Yellow Wolf (Nez Perce)

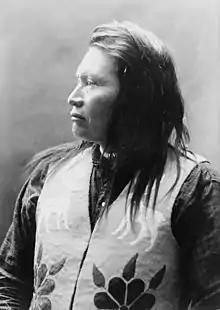
Photo of Yellow Wolf in his fifties, taken by or for Lucullus Virgil McWhorter, during the course of their friendship and collaboration on the story of Yellow Wolf's people.

Yellow Wolf or He–Mene Mox Mox (born c. 1855, died August 1935) was a Nez Perce warrior who fought in the Nez Perce War of 1877. In his old age, he decided to give the war a Native American perspective. From their meeting in 1907 till his death in 1935, Yellow Wolf talked annually to Lucullus Virgil McWhorter, who wrote a book for him, "Yellow Wolf: His Own Story". He is notable as one of the few members of the defeated Nez Perce to talk openly to strangers and tell their story to the world.